Saint-Berain-sous-Sanvignes

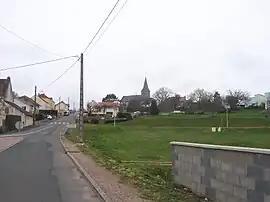
A general view of Saint-Berain-sous-Sanvignes

Saint-Berain-sous-Sanvignes (literally "Saint-Berain under Sanvignes") is a commune in the Saône-et-Loire department in the region of Bourgogne-Franche-Comté in eastern France.